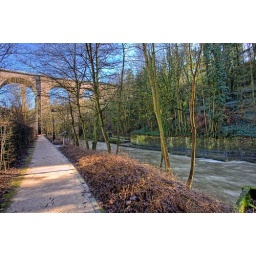
A forest path in the Grund area in Luxembourg... we can see the train bridge at the end.